Nero

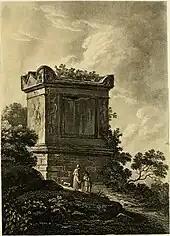
An 1815 illustration of the alleged tomb of Nero; actually tomb of proconsul Gaius Vibius Marianus.

Jürgen Malitz writes that ancient sources do not provide any clear evidence to evaluate the extent of Nero's personal involvement in politics during the first years of his reign. He describes the policies that are explicitly attributed to Nero as "well-meant but incompetent notions" like Nero's failed initiative to abolish all taxes in AD 58. Scholars generally credit Nero's advisors Burrus and Seneca with the administrative successes of these years. Malitz writes that in later years, Nero panicked when he had to make decisions on his own during times of crisis.